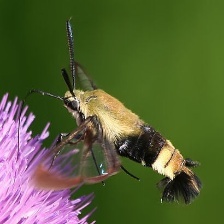
Species: CLEARWING MOTH